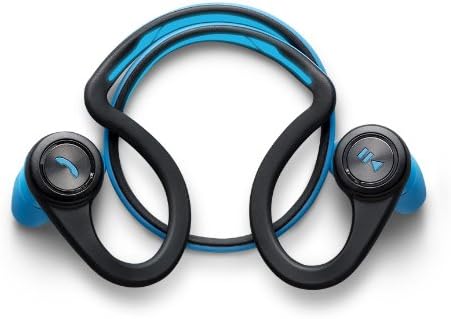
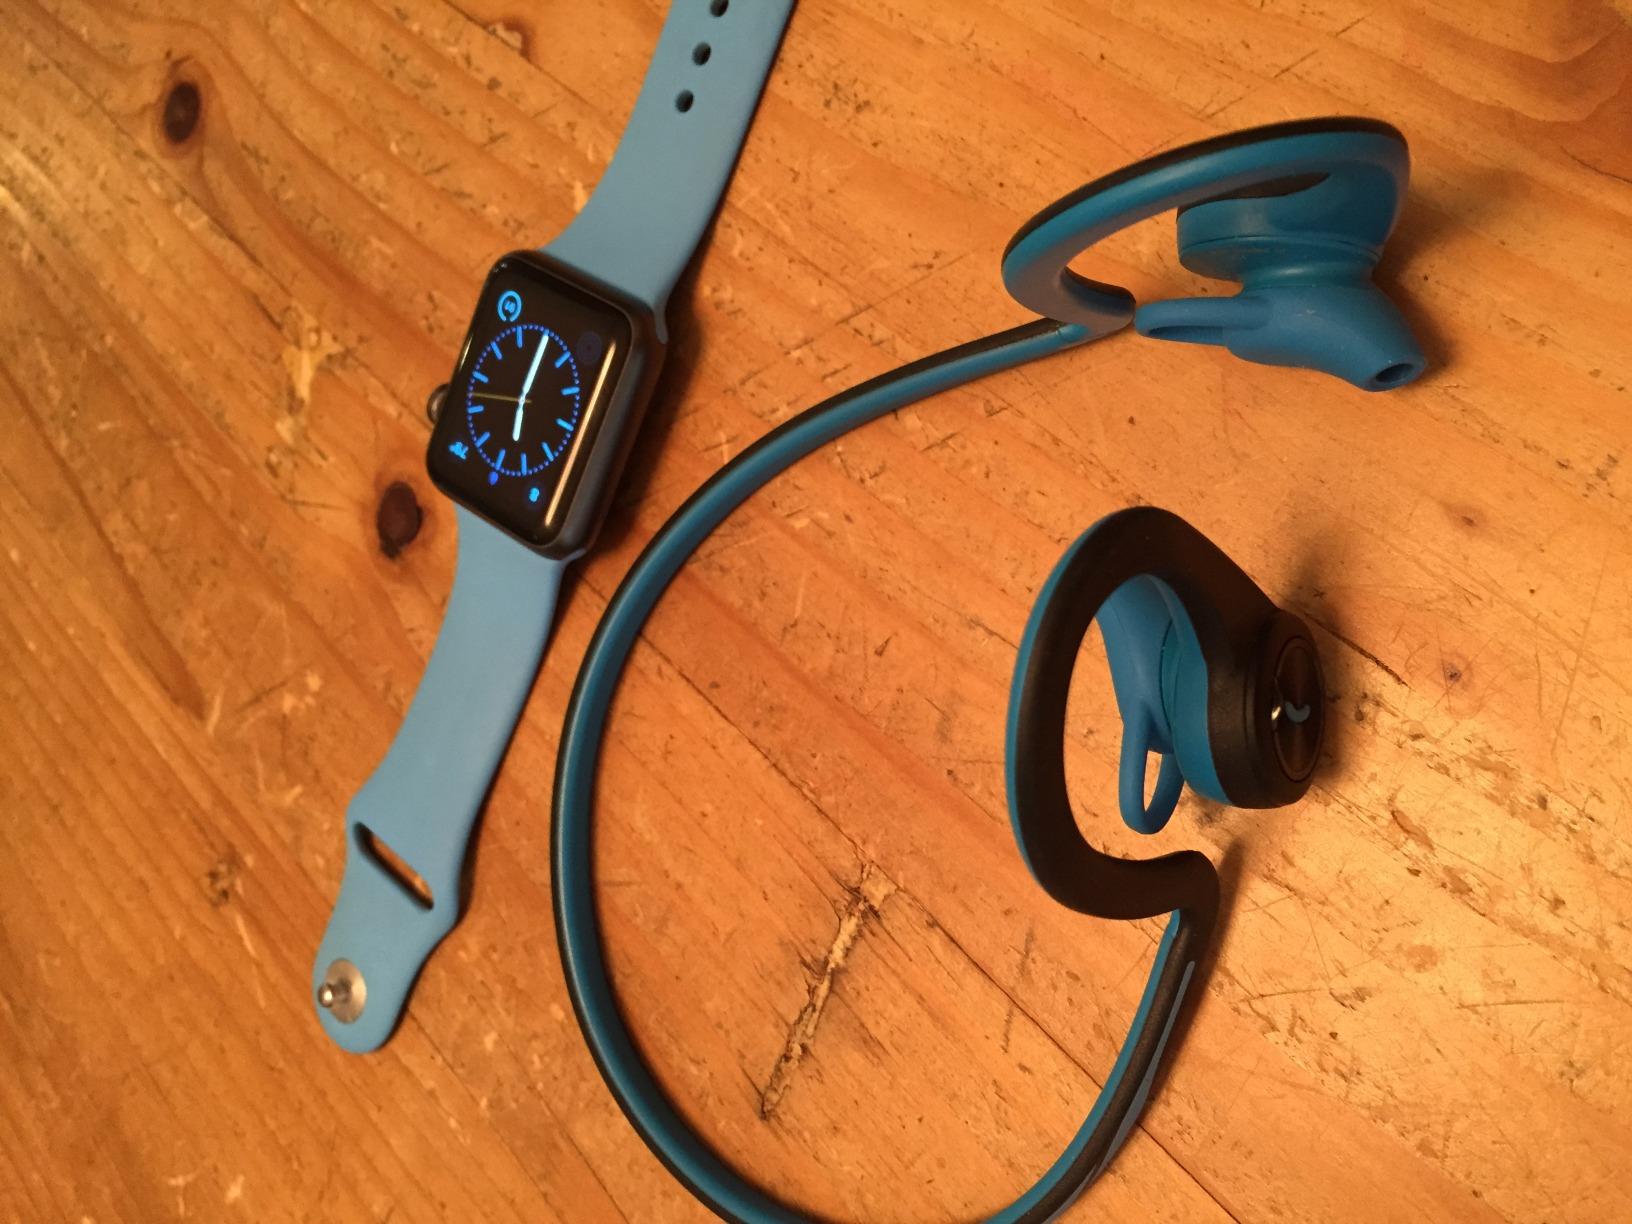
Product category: headphones
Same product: yes